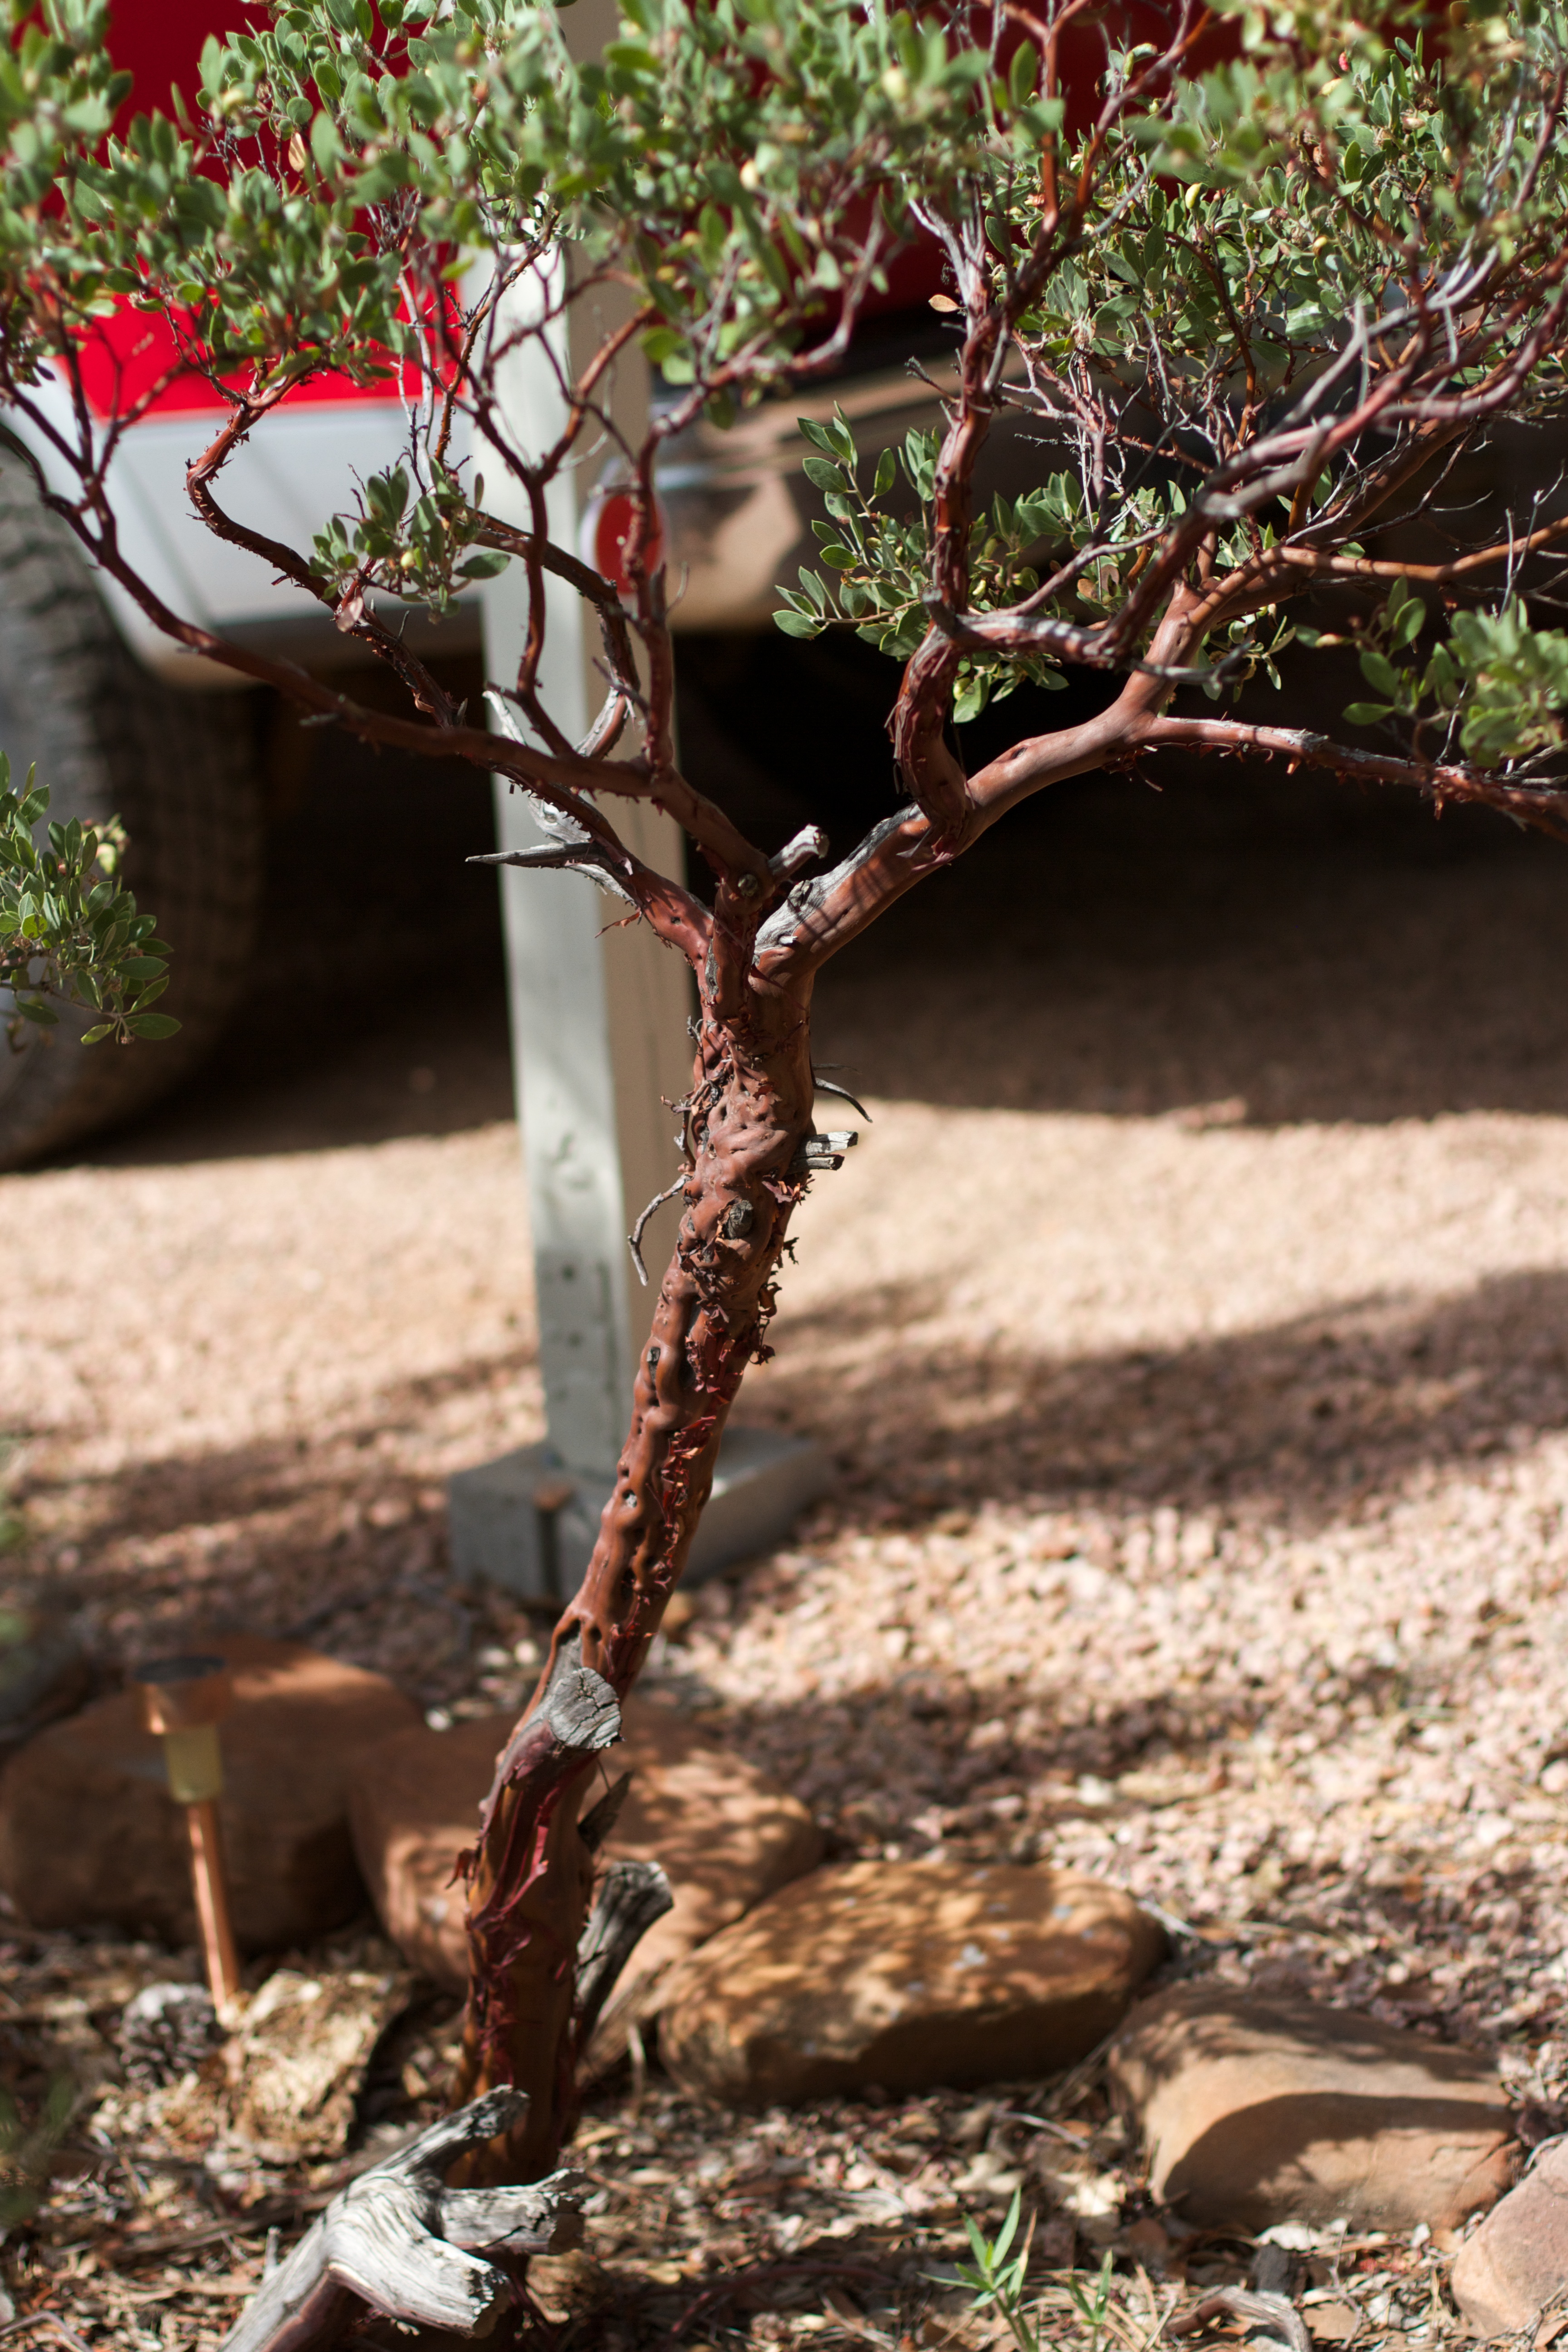
tree, branch, plant, wood, leaf, flower, trunk, spring, produce, autumn, soil, botany, flora, houseplant, gardenphor, woody plant, land plant